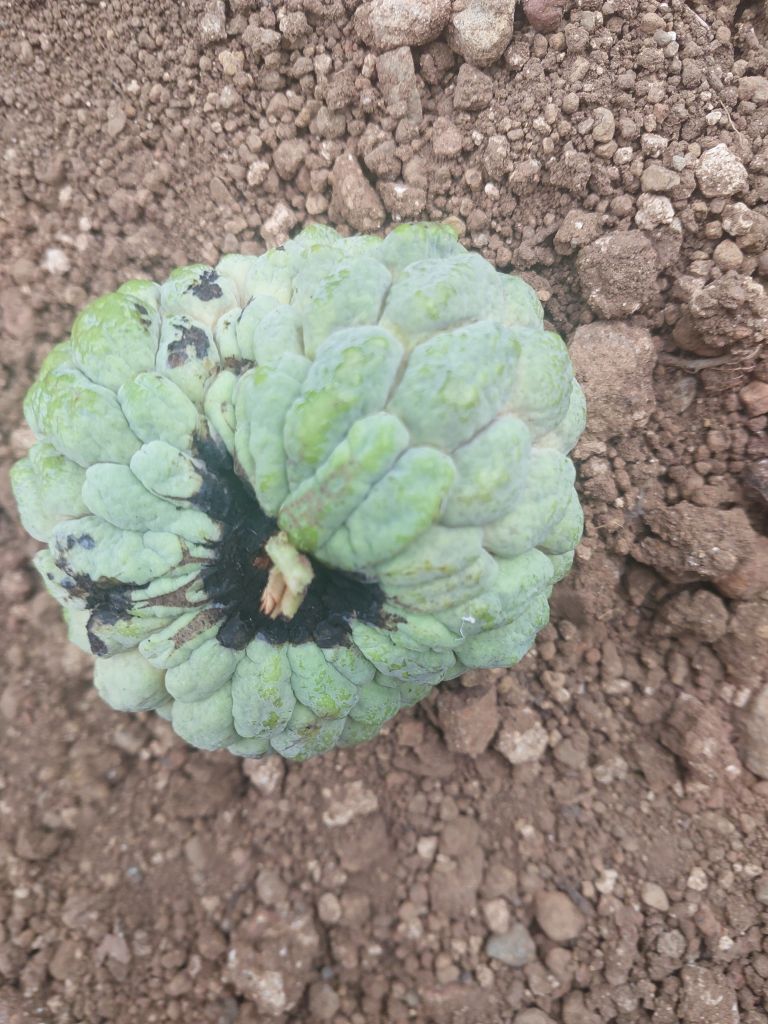
Disease label: Blank Canker